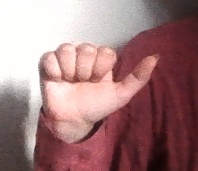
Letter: dhad